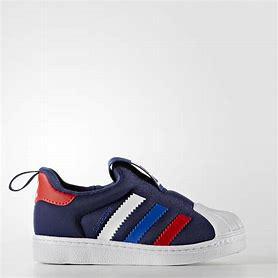
Brand: Adidas
Model: Superstar 360